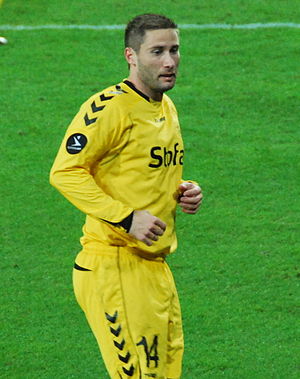
Martin Retov
Fodboldspilleren Martin Retov fra AC Horsens. Her i en superligakamp mod FC Midtjylland på MCH Arena i Herning.
Martin Retov er en tidligere dansk fodboldspiller og nuværende 1. Assistent for Brøndby IF's førstehold.